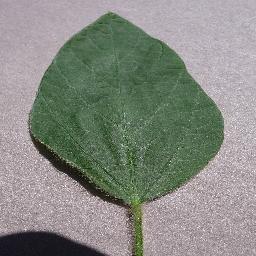
Label: Soybean___healthy